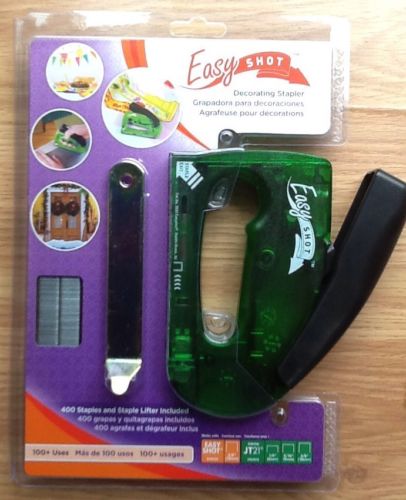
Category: stapler